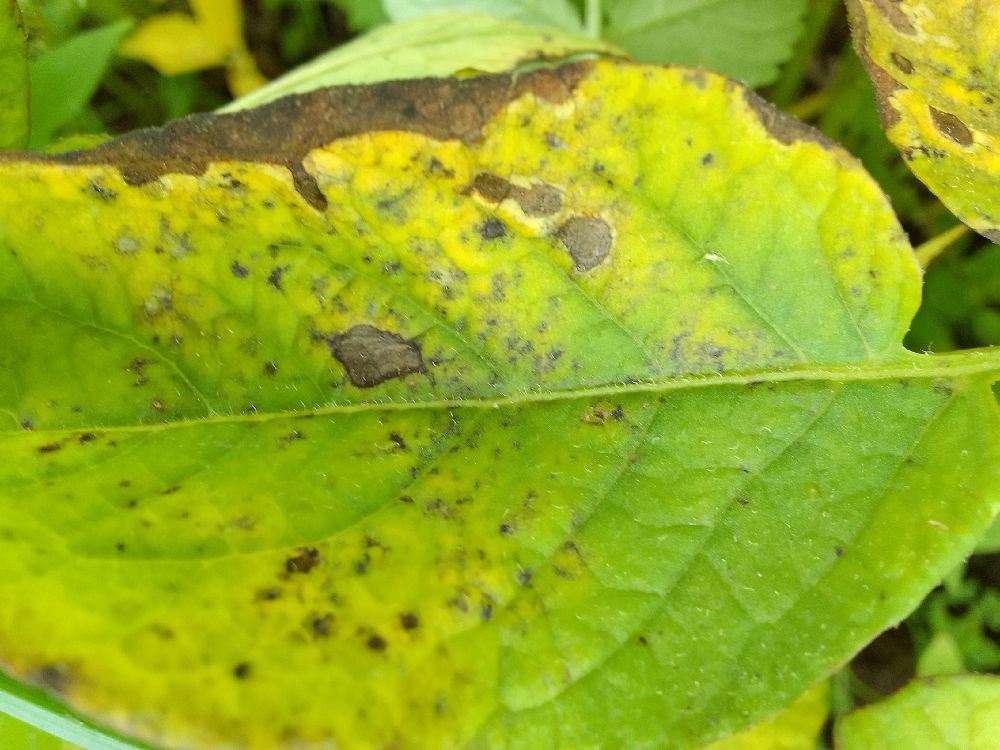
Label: Early blight